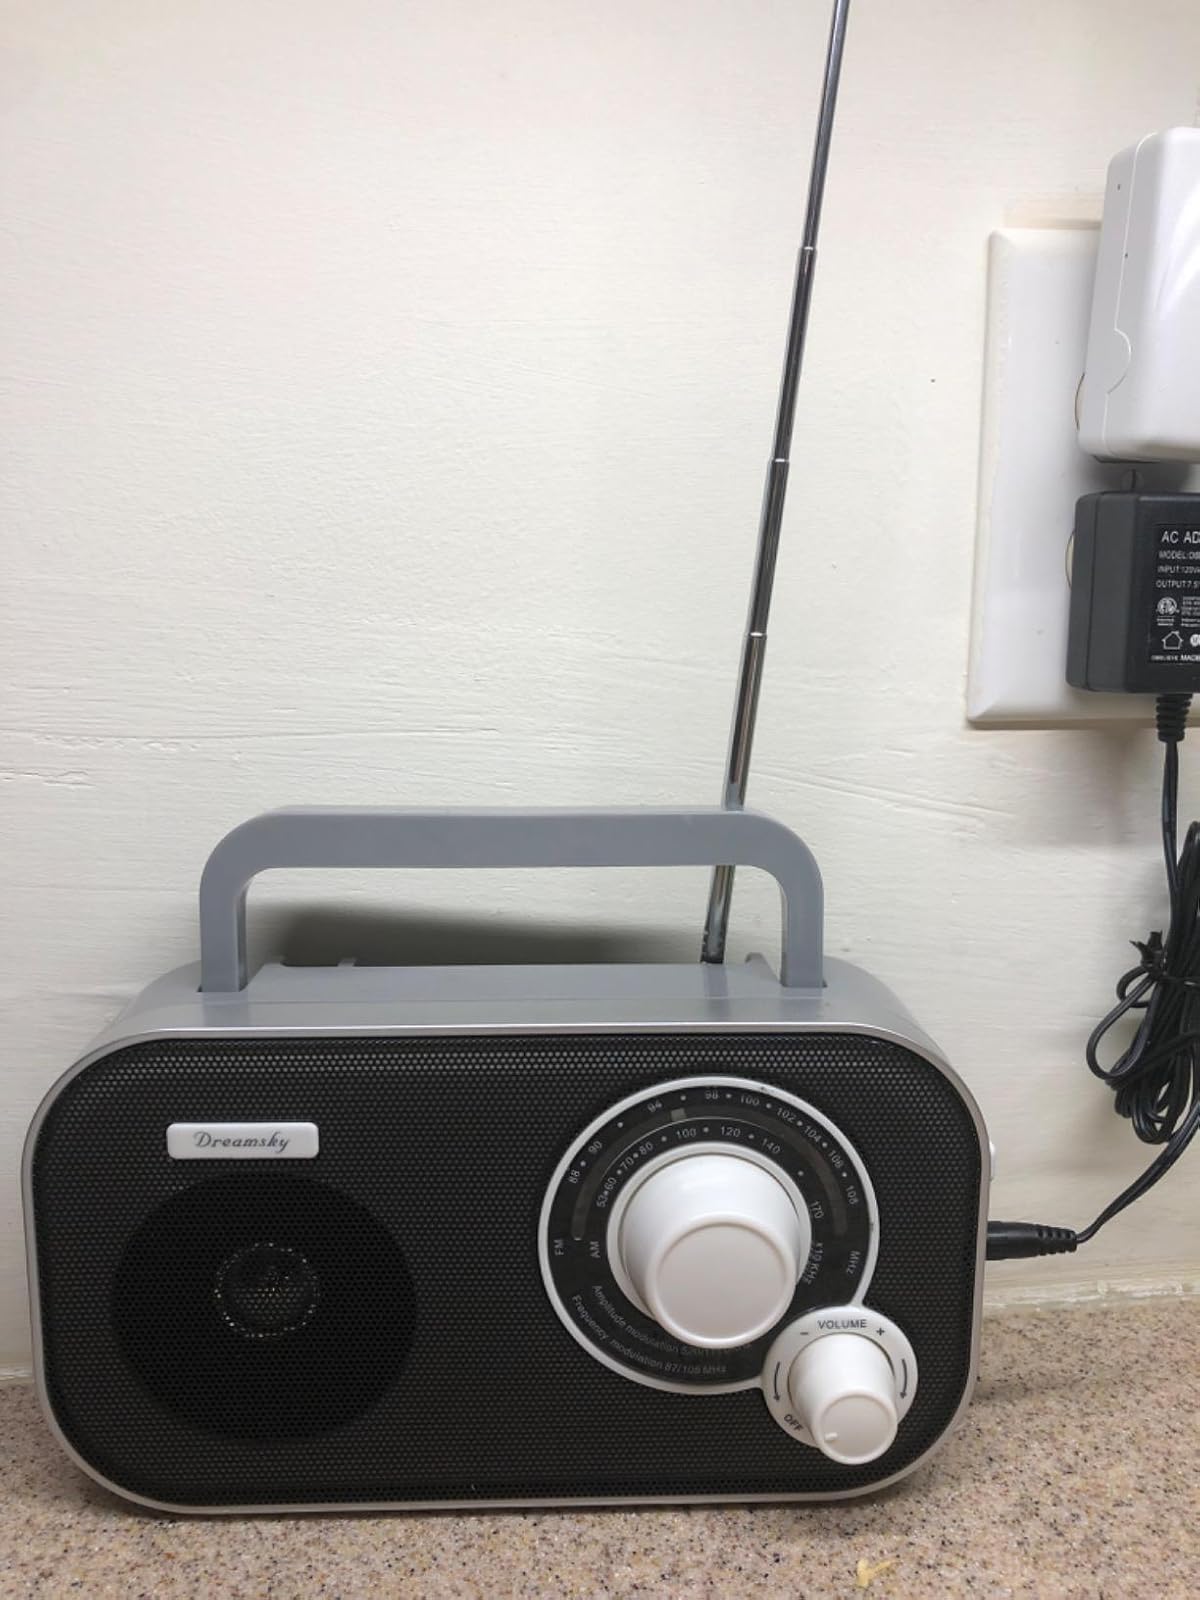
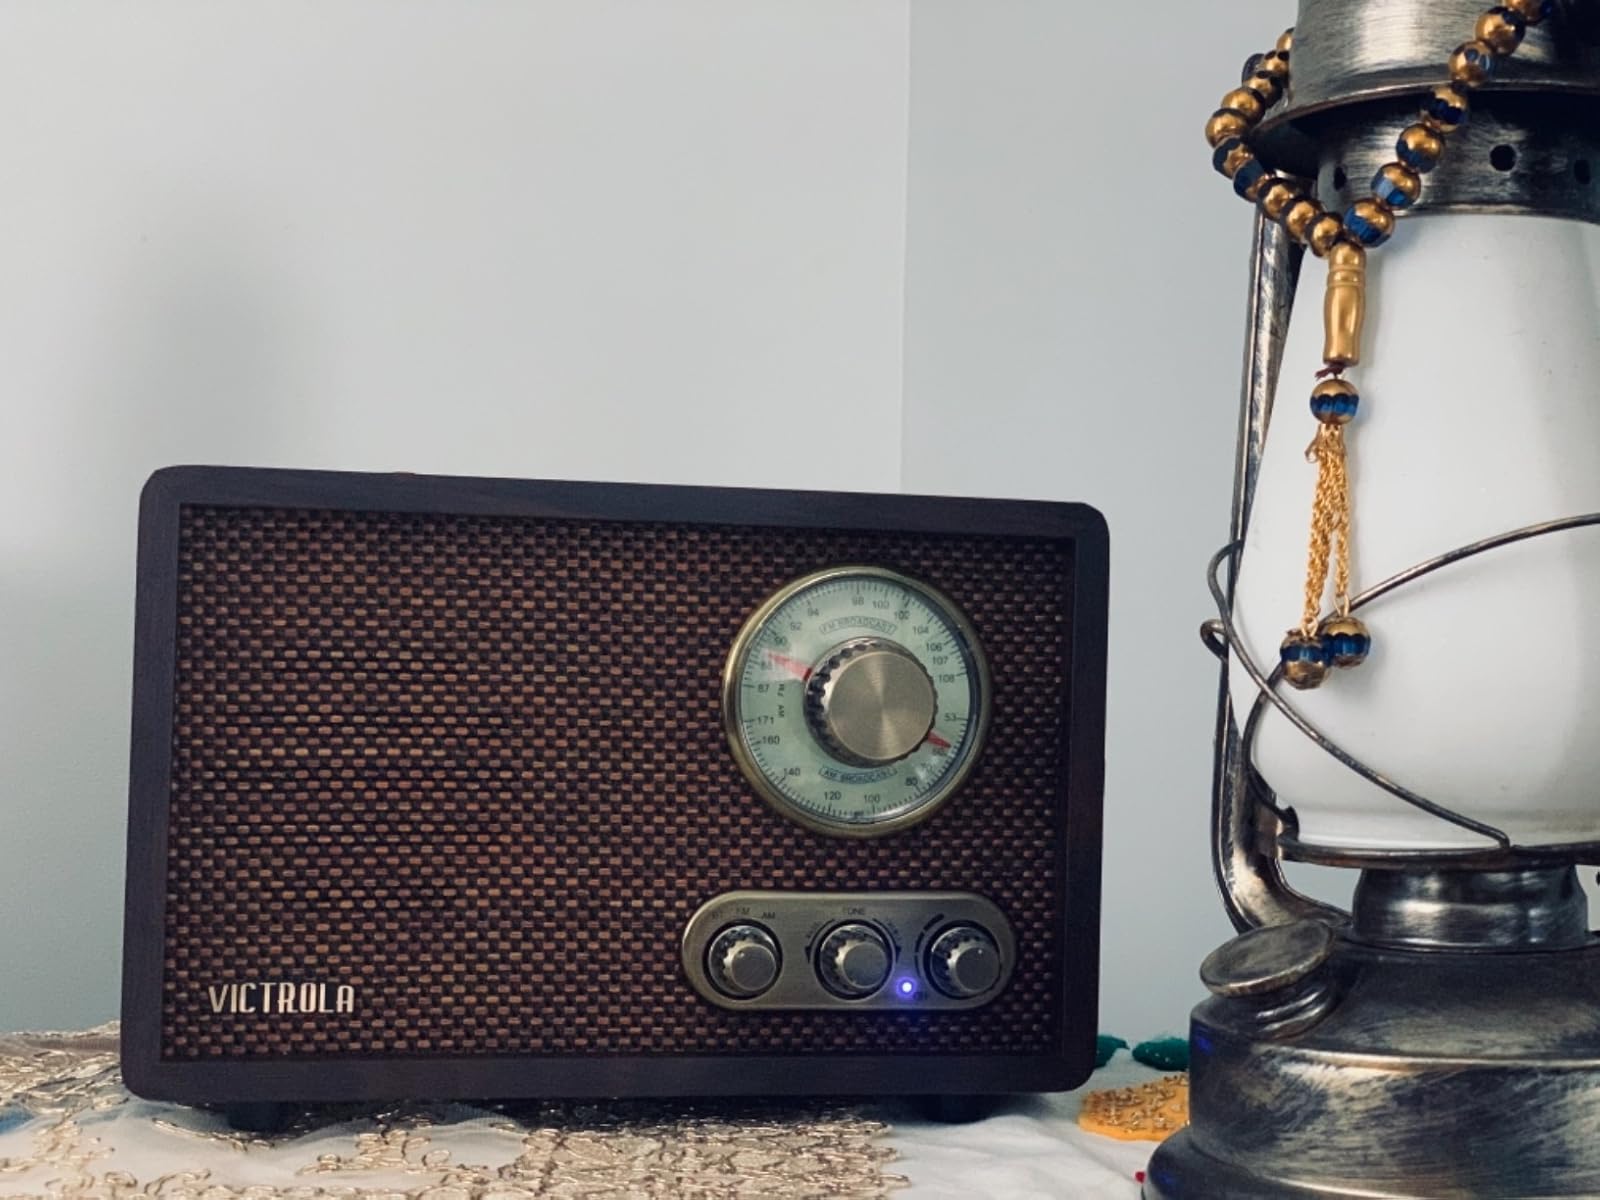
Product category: radio
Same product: no